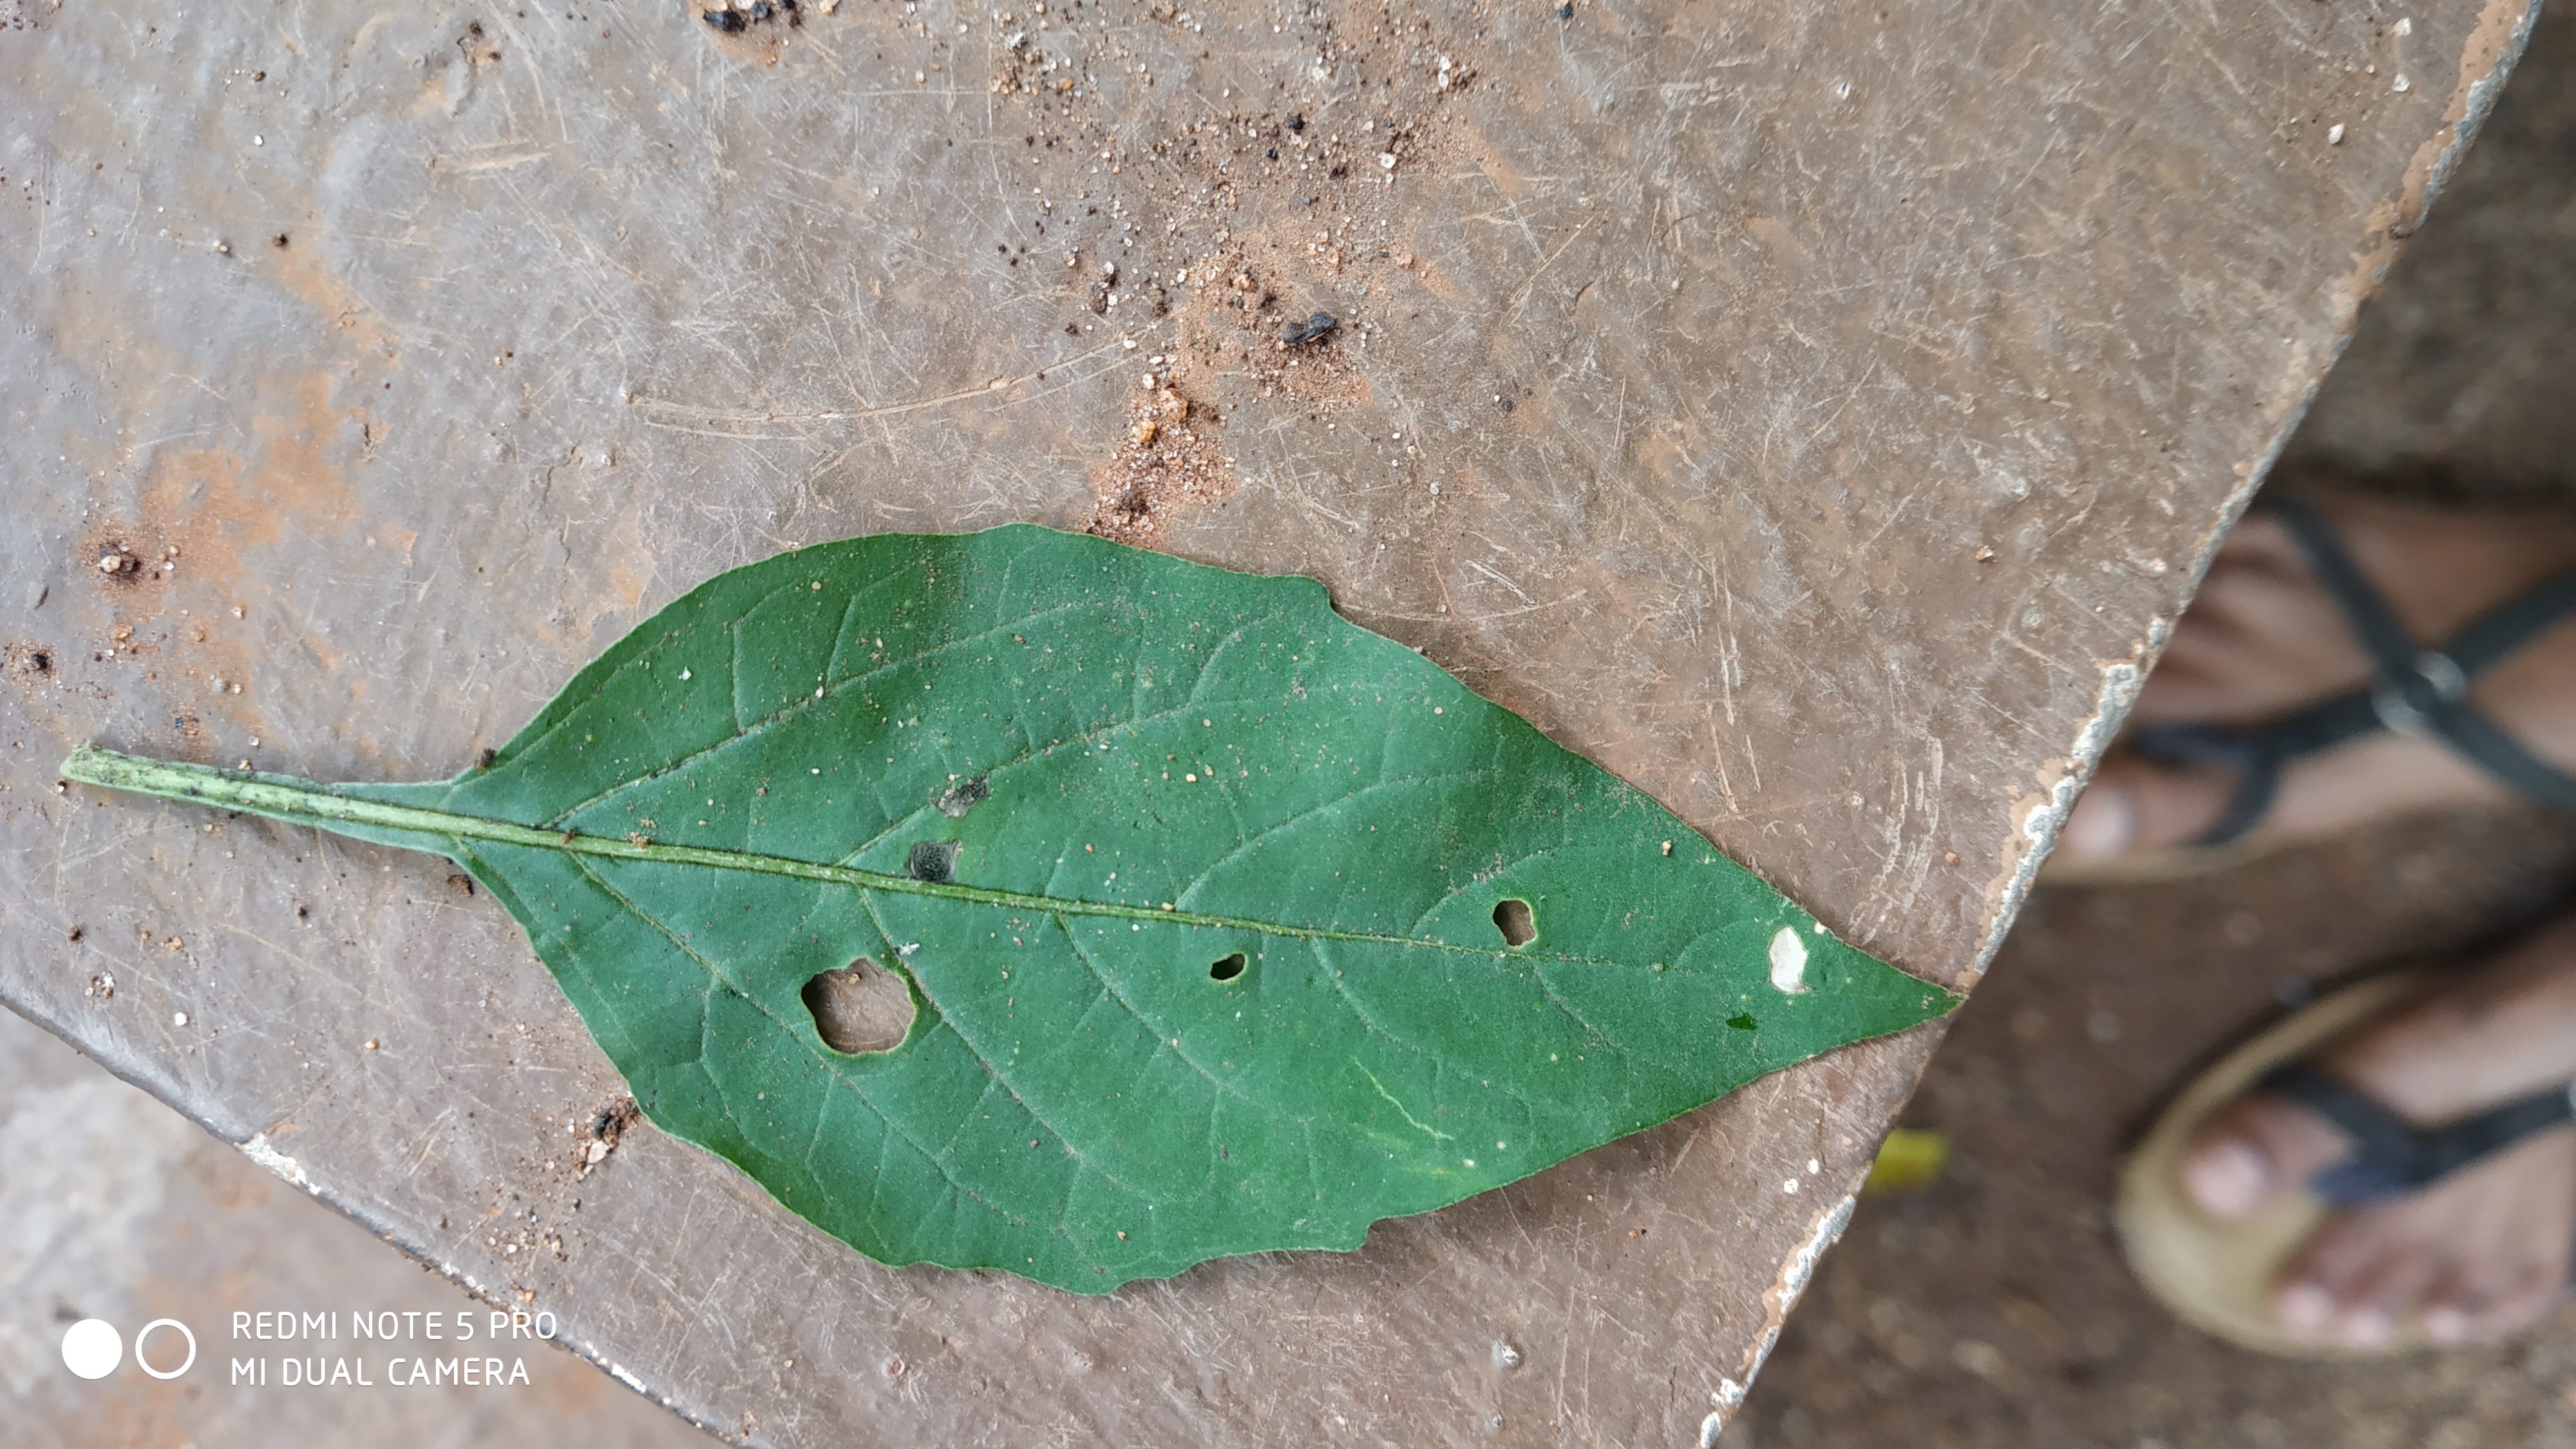
Plant: Ganike